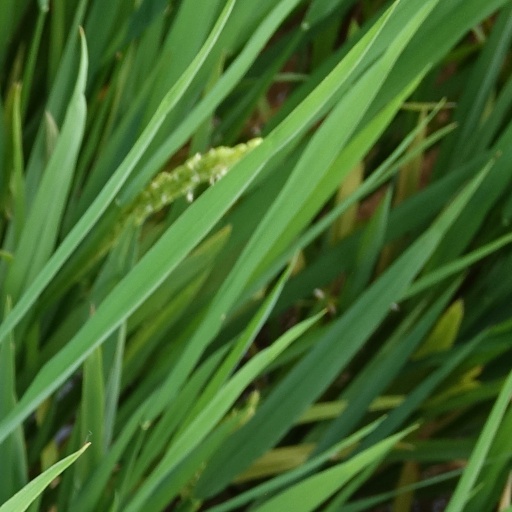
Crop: rice